LOT Polish Airlines Flight 5055

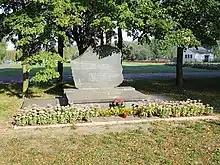
Memorial to the crash victims

The chartered aircraft to New York City took off from runway 33 at Okęcie Airport at 10:18 AM. The flight was to continue on to San Francisco after refueling in New York. The pilots were cleared to climb to , on a course set to Grudziądz VHF omnidirectional range (VOR), which was reached at . Soon after Flight 5055 took off from Warsaw, the crew was instructed by air traffic control (ATC) to climb to an altitude of as quickly as possible: